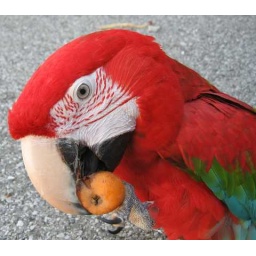
there is a loquat tree hanging over the fence and the birds here really enjoy the fruits.